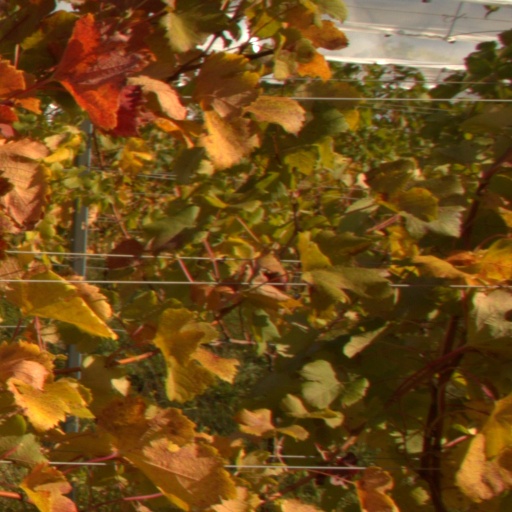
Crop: grape